Gear bearing

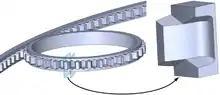
Skew teeth bearing gear

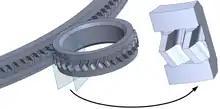
Herringbone bearing gear

In order for the surfaces to provide efficient axial meshing, the teeth must either be beveled or made with engagement. This avoids misalignment, sticking, and reduces sliding friction in the bearing. For instance, the illustrations present implementations of bearing gears with beveled teeth and rollers on their adjacent end faces as well as a herringbone engagement to provide minimal axial shift due to opposite sloping teeth.